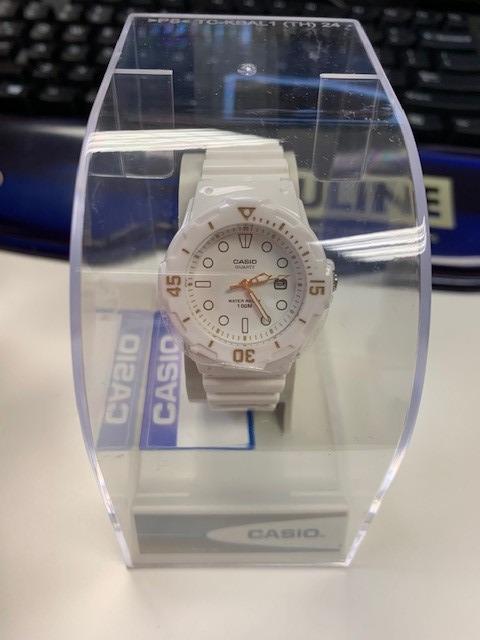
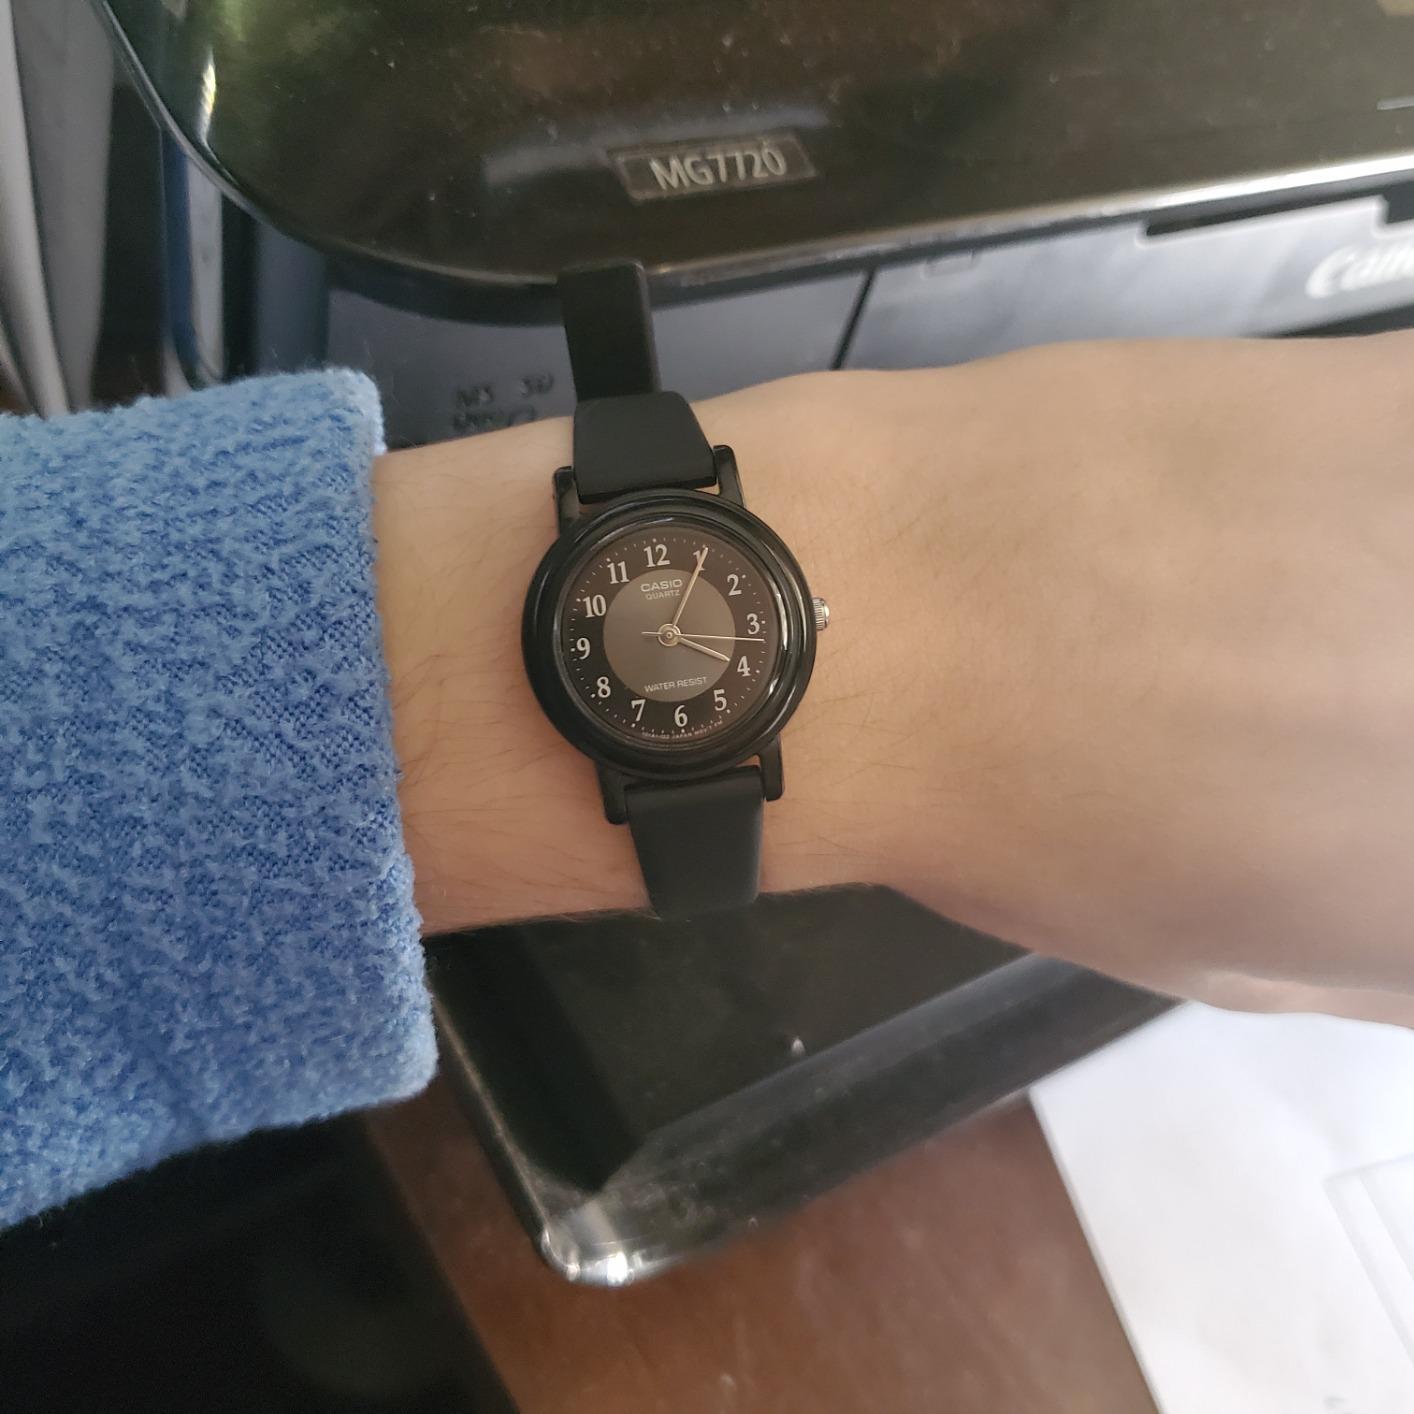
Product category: accessories_watch
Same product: no